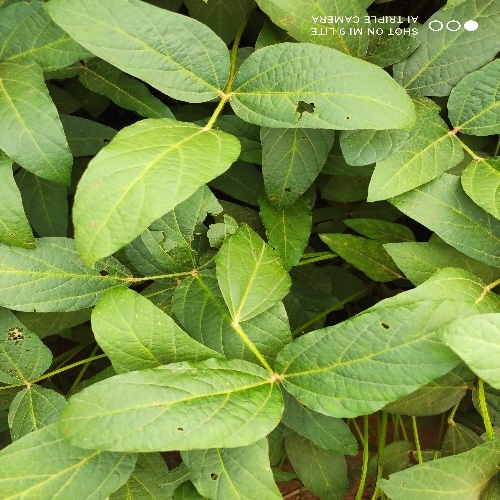
Label: Caterpillar